New York State Route 326

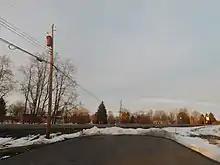
NY 326's former alignment at its current one in Union Springs

NY 326 was assigned as part of the 1930 renumbering of state highways in New York and extended from the village of Union Springs to the city of Auburn. The route initially followed Oakwood Road and Genesee Street from the hamlet of Oakwood to Auburn, where it ended at an intersection with NY 34 (South Street) in downtown Auburn. A divided highway was built west of Auburn , connecting the overlapping routes of US 20 and NY 5 to NY 326. US 20 and NY 5 were rerouted to follow the new highway south to NY 326, and all three routes continued east into downtown on Genesee Street. By 1977, US 20 and NY 5 were realigned once again to follow a new arterial leading from the north end of the divided highway eastward into downtown. NY 326, meanwhile, was realigned to follow the divided highway north to US 20 and NY 5.